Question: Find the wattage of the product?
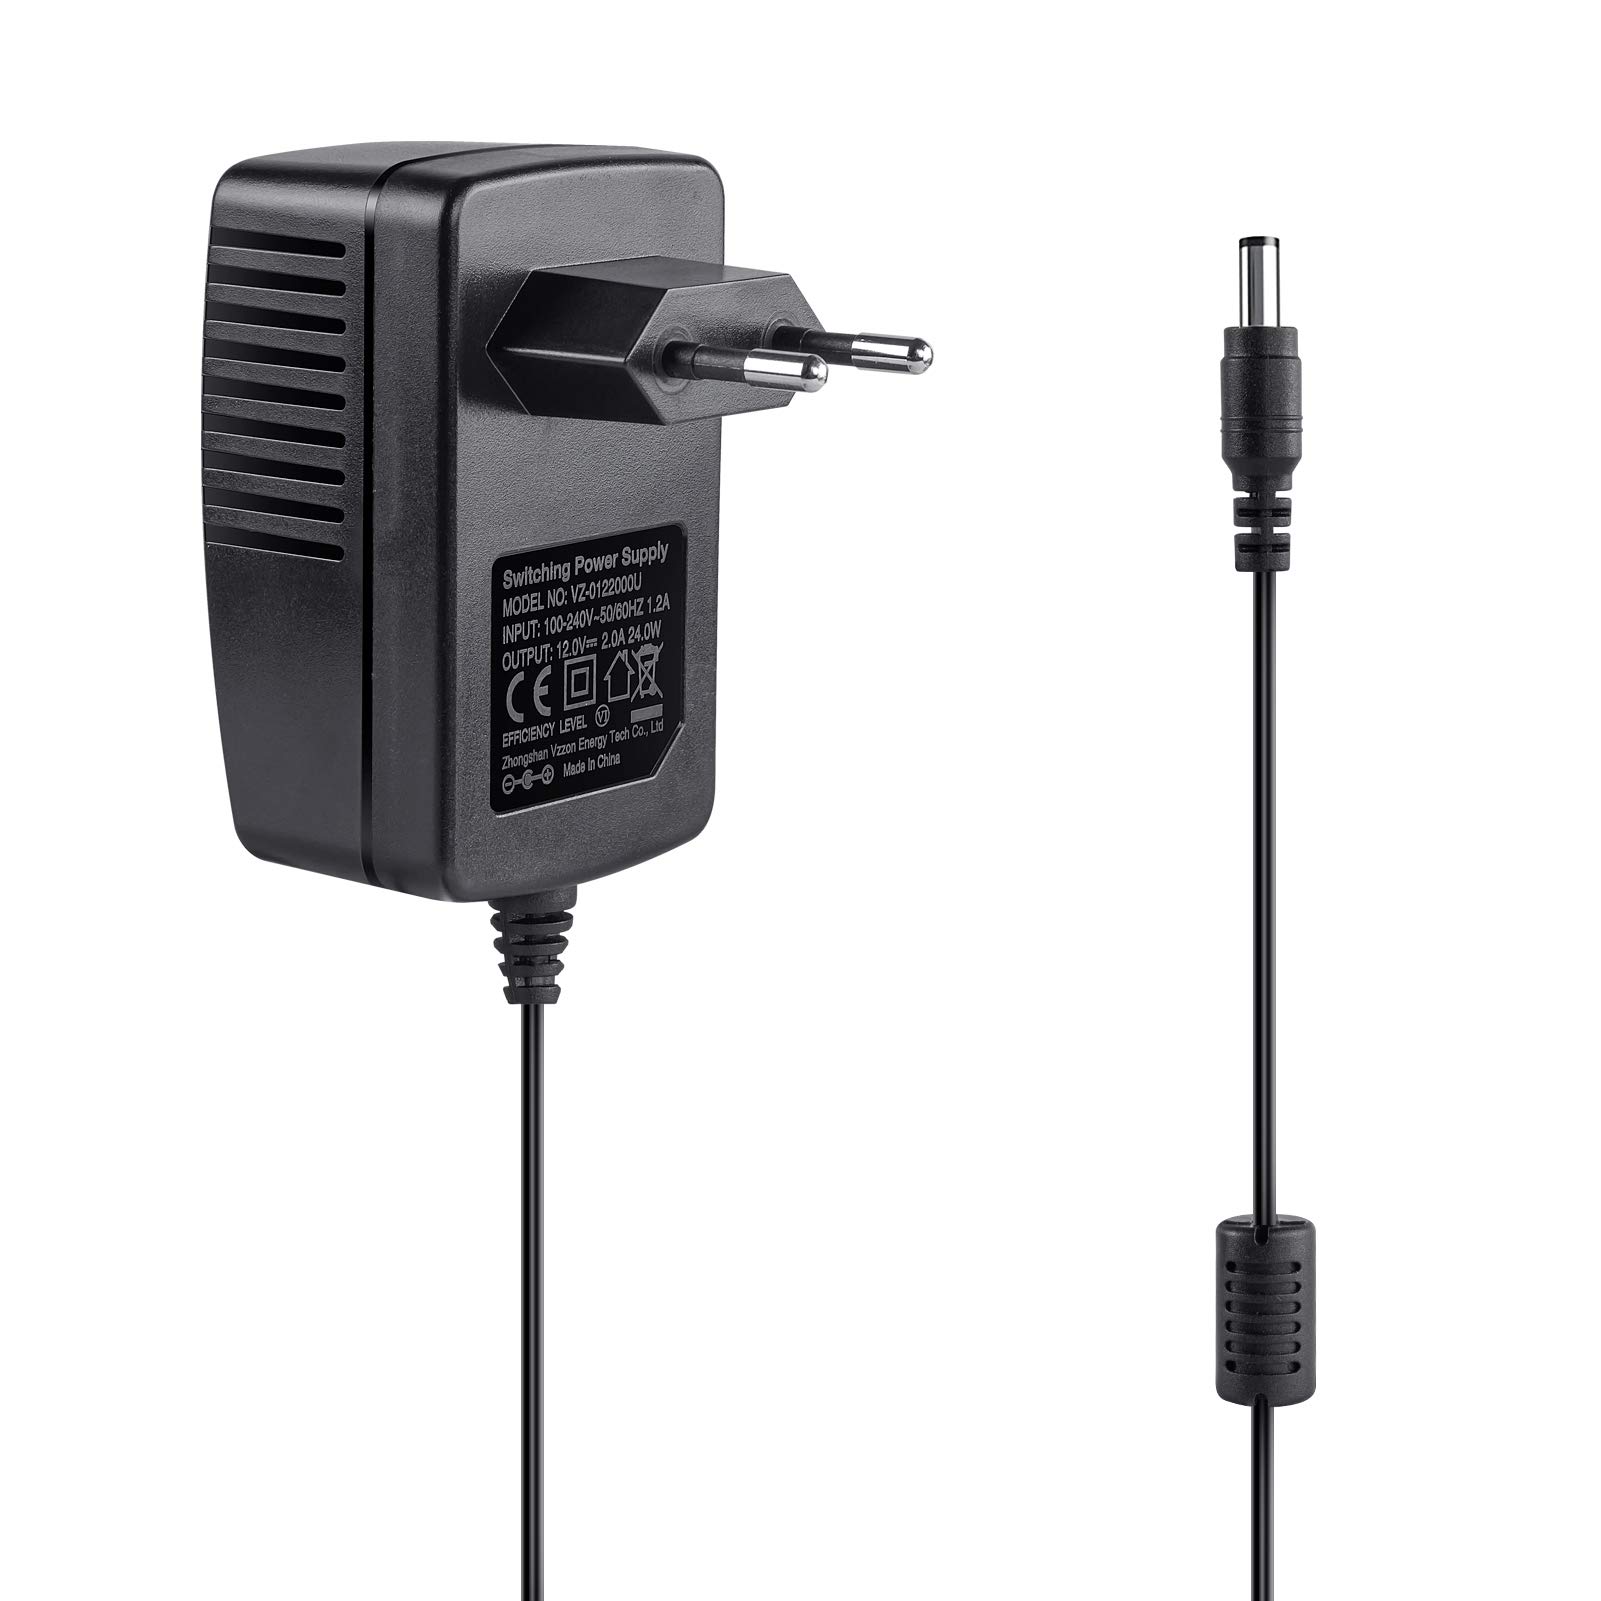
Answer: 24.0 watt